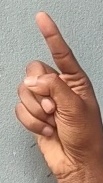
ASL sign: Z